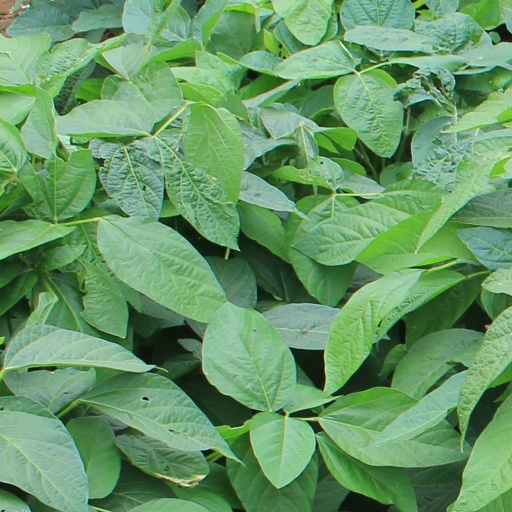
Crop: soybean